2019 Stadium Super Trucks

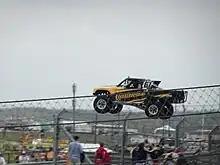
Ryan Beat jumping the Continental Tire truck after turn 1 at Circuit of the Americas

The 2019 season began at the Circuit of the Americas in Austin, running as a support event to the IndyCar Series' IndyCar Classic. Continental AG's Continental Tire brand made its SST debut during the weekend, providing the TerrainContact A/T tire for four drivers and fielding a truck for Ryan Beat; two-time SST champion Sheldon Creed, NASCAR veteran Greg Biffle, and sports car driver Ryan Eversley also drove the truck during the season. Blade Hildebrand and Matthew Brabham won the weekend's races, the former recording his first career SST victory.